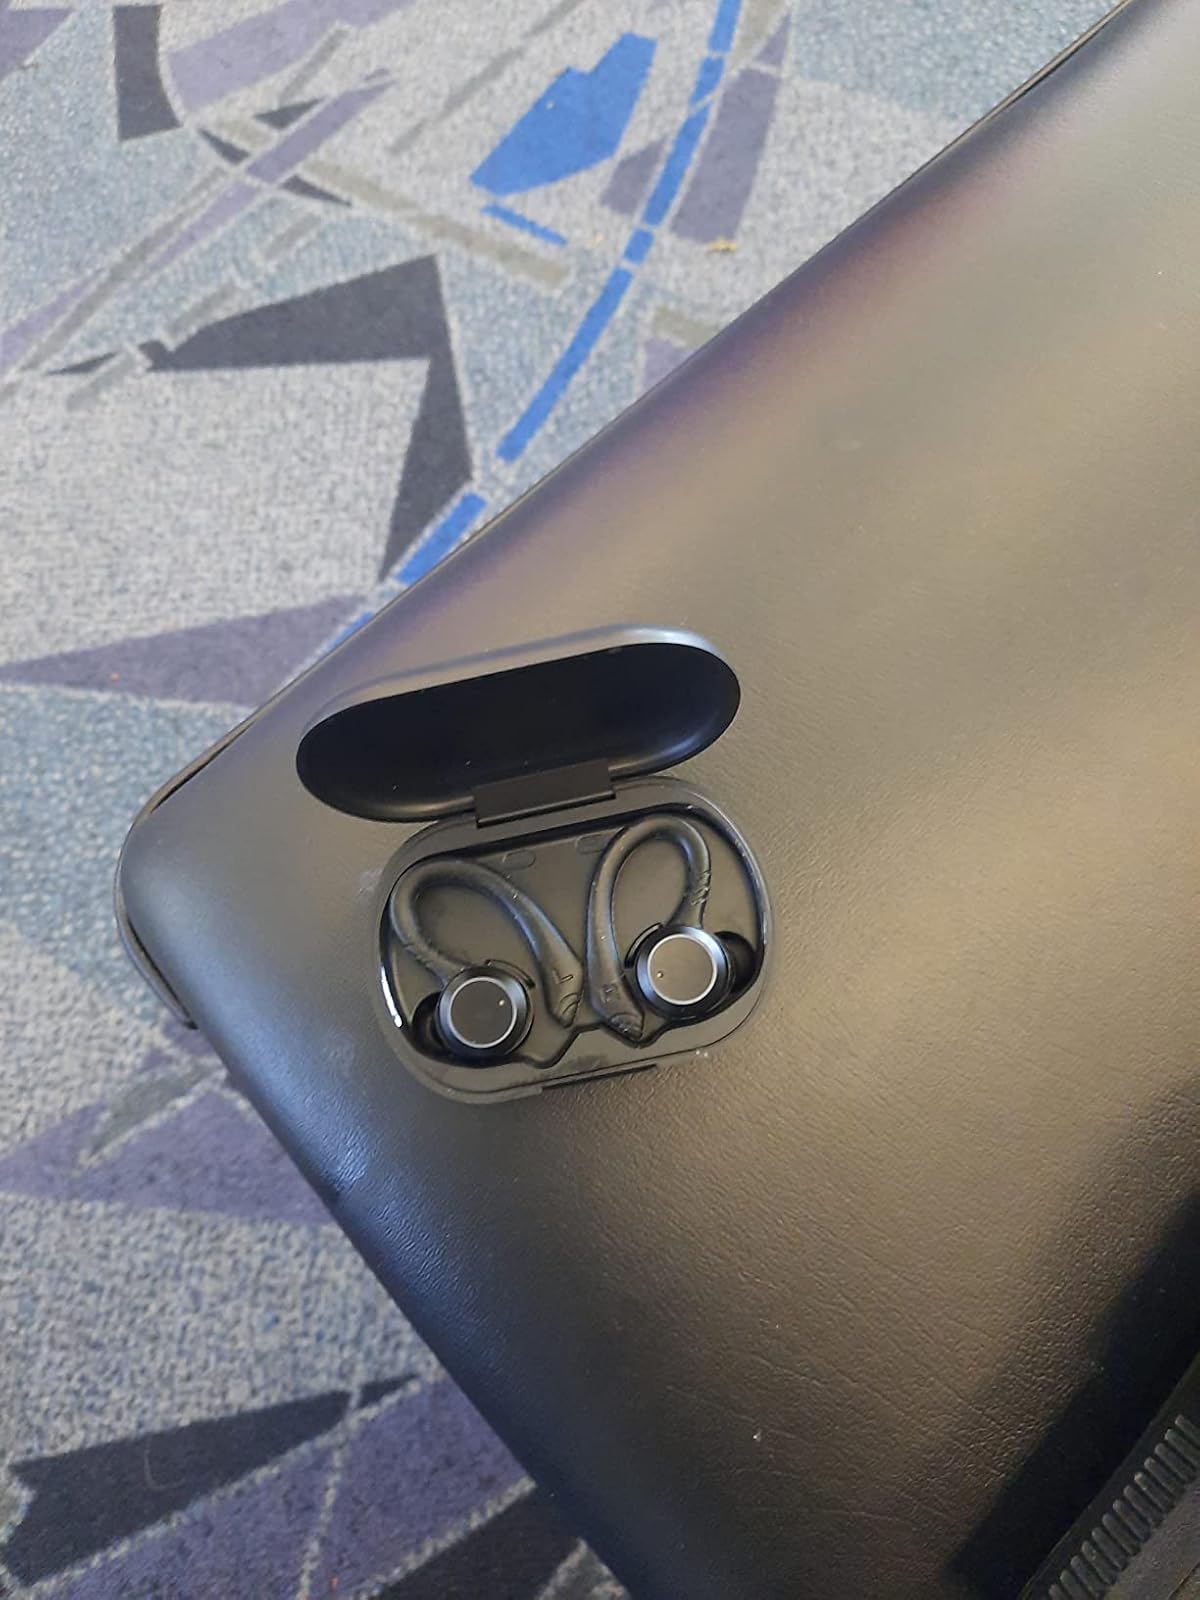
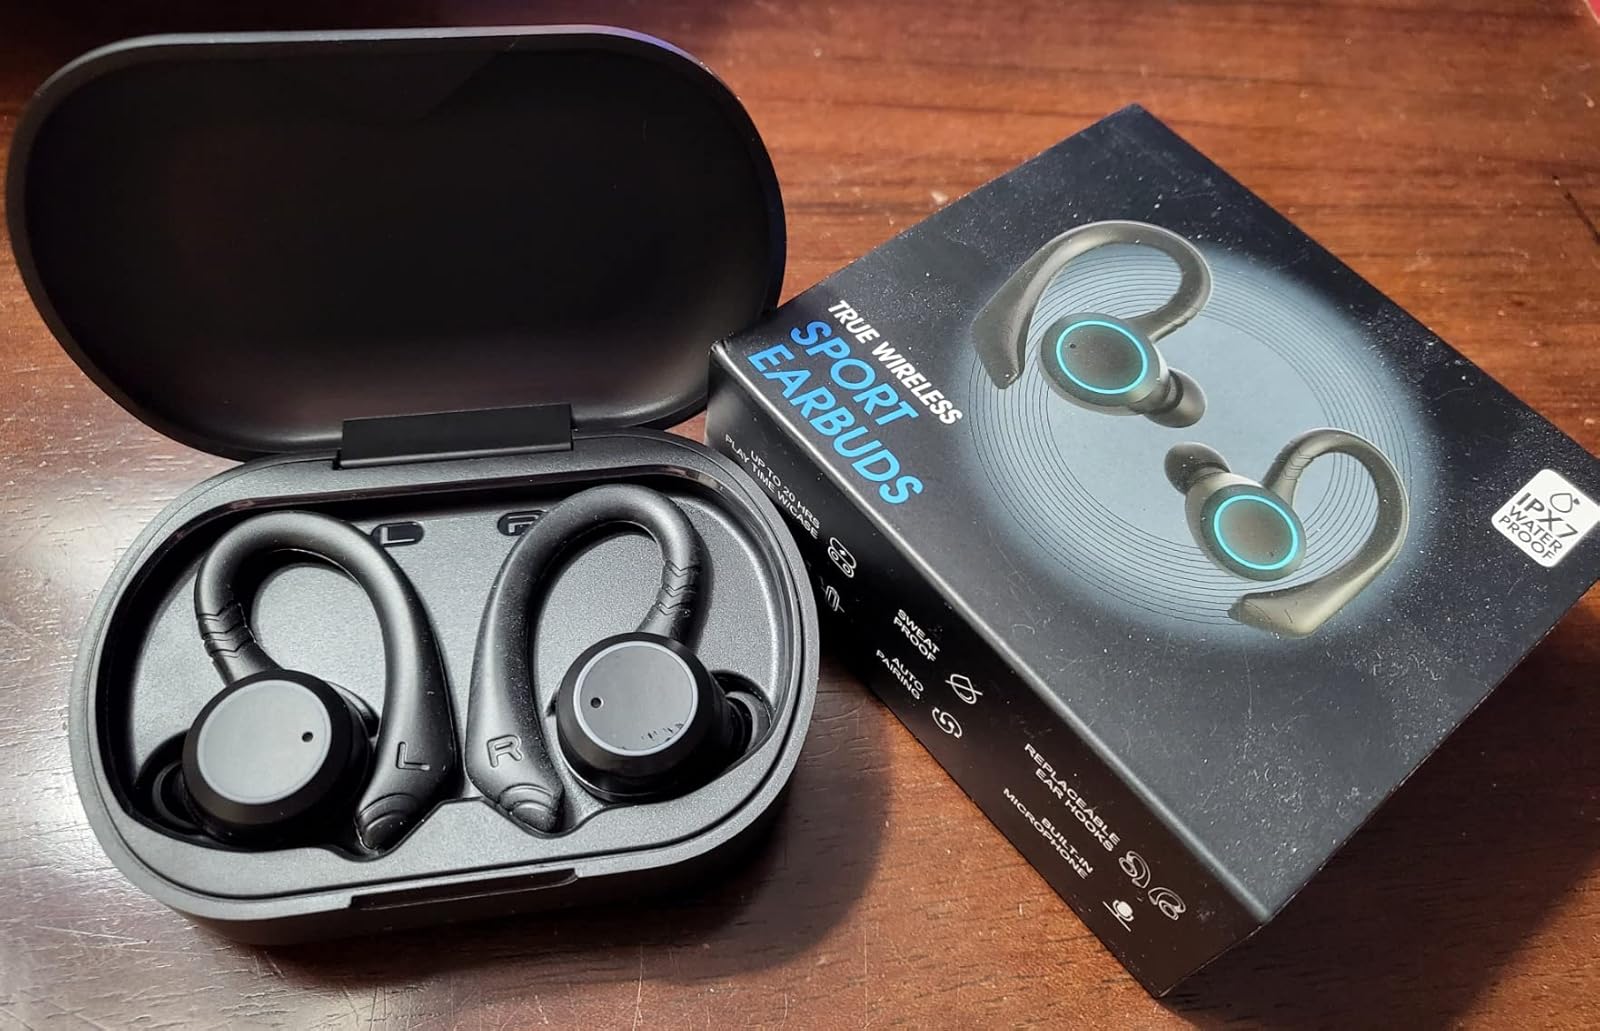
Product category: earbuds
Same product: yes